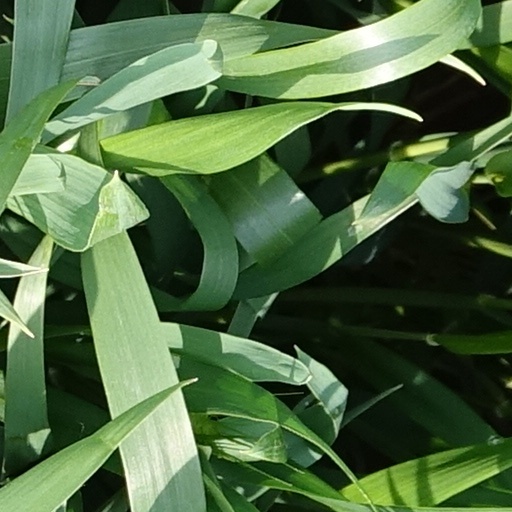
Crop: wheat